Public Observatory Regensburg

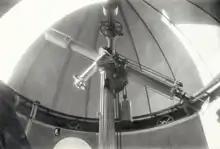
Dome with refracting telescope made by Reinfelder.

Due to the construction of a new road, the Placidustower was torn down in 1902. The government of Bavaria assigned 20,000 Mark to build a new observatory. Two new floors and a dome on top of the roof were constructed on top of an existing building used by the Lyzeum. The dome was produced by Heyde, a company located in Dresden. The construction was started in 1902 and finished in 1905. The dome received a refracting telescope build by Reinfelder.